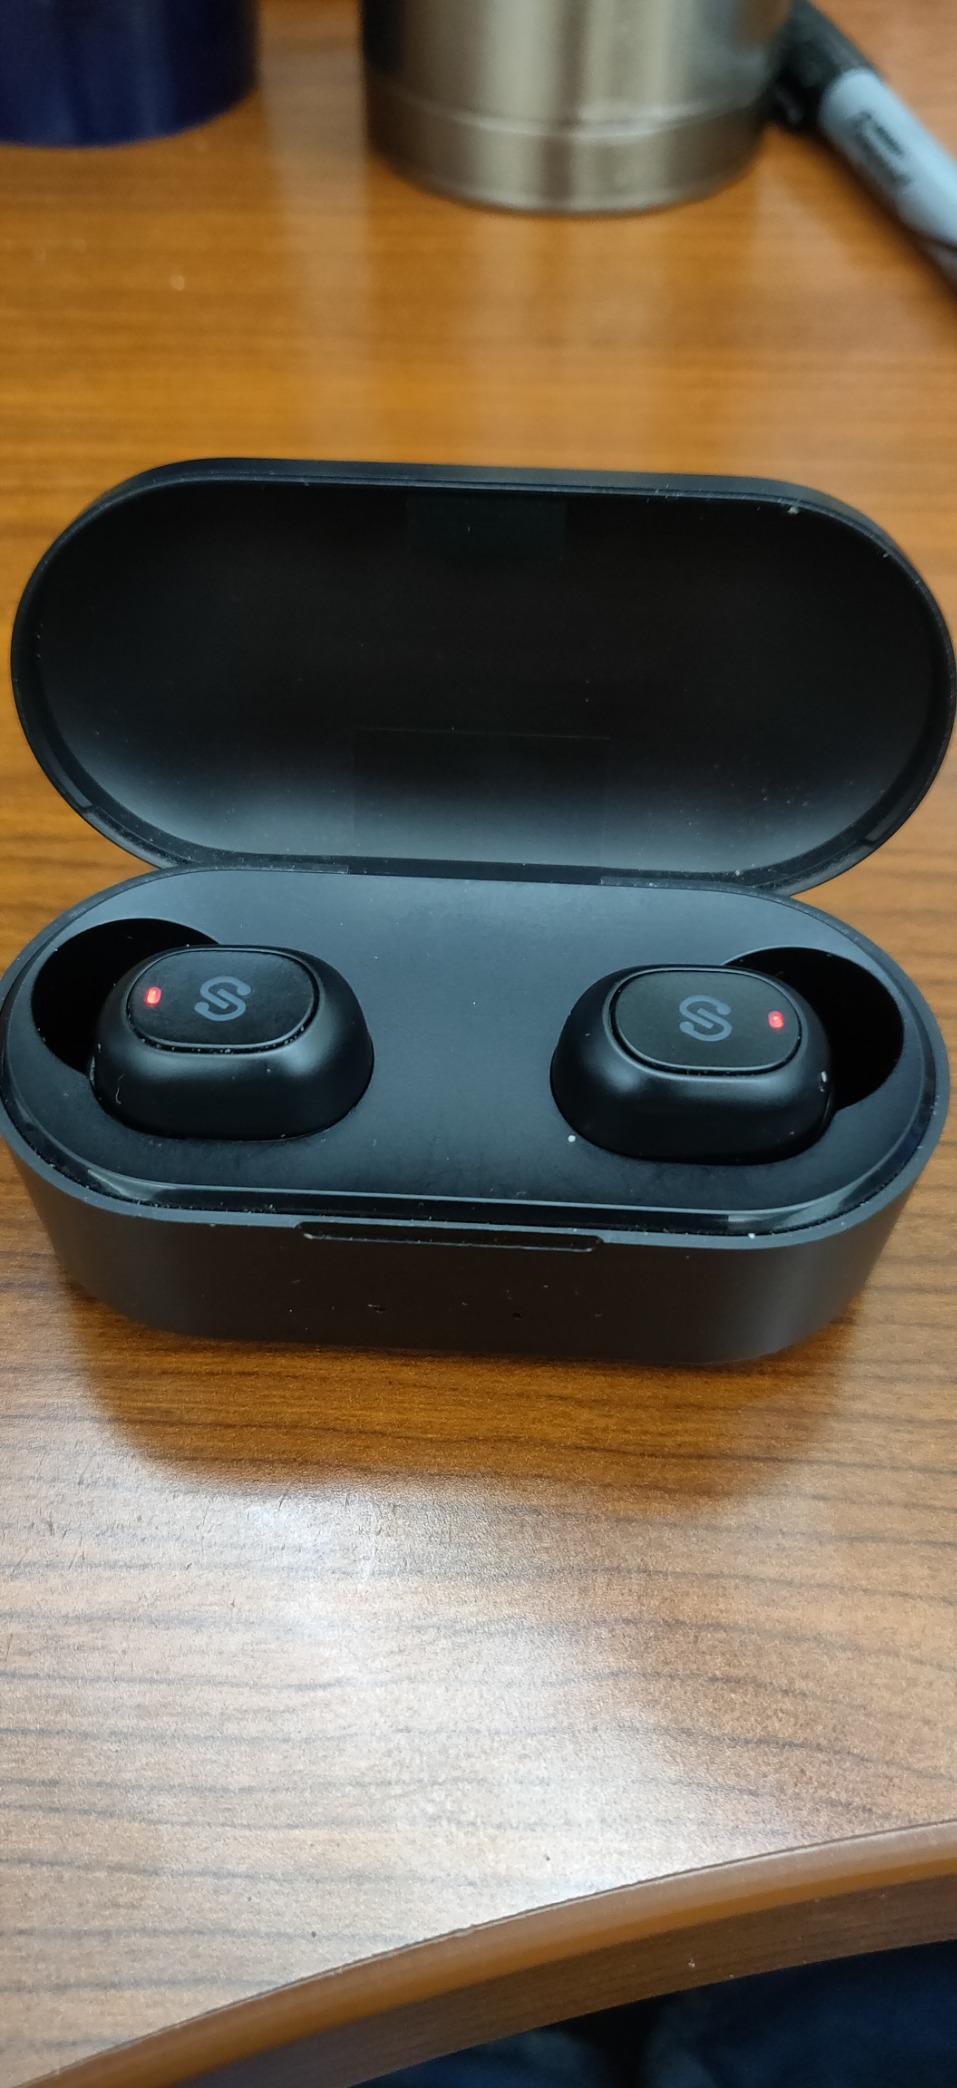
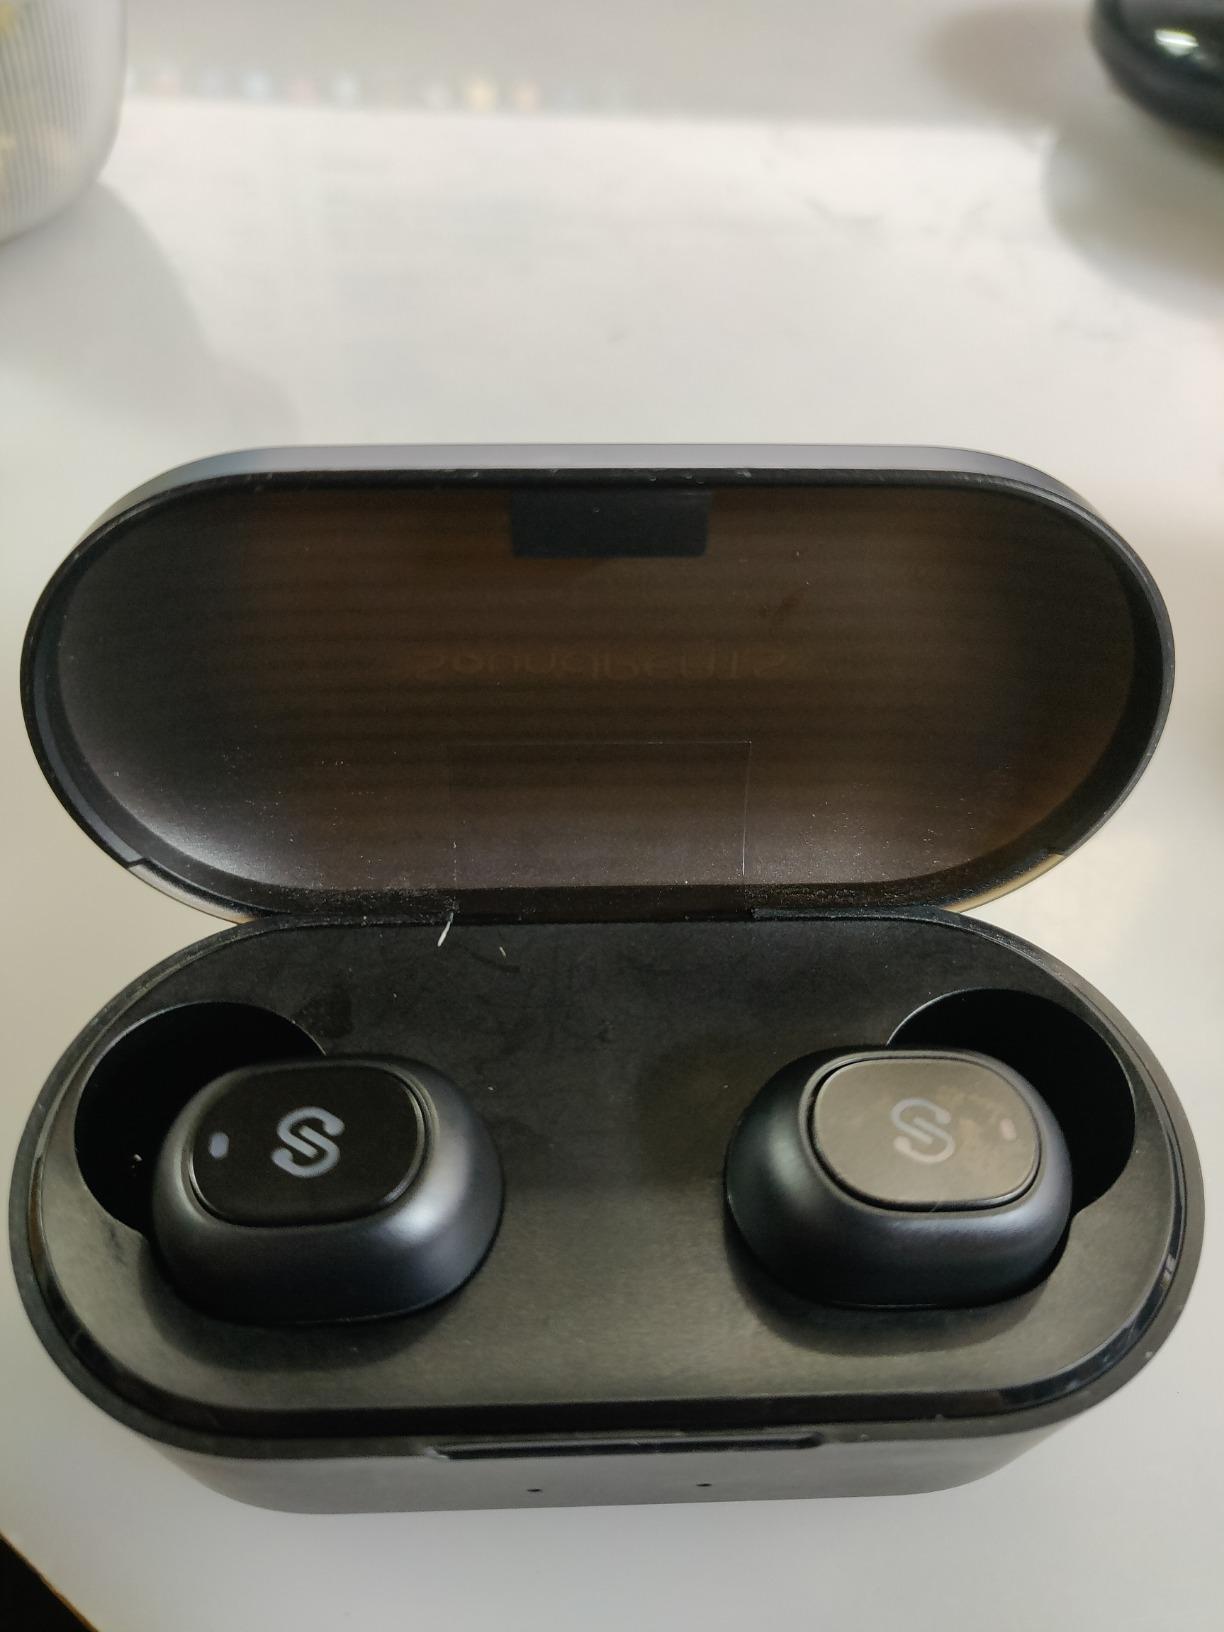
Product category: earbuds
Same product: yes